Bigos

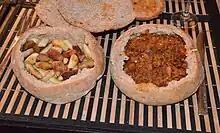
Traditional Polish Bigos with Kopytka as a side dish

According to Polish food historian Maria Dembińska, ' may derive from a medieval dish known in Latin as ', or "mixture". It was made from various vegetables, such as cabbage, chard and onions, that were chopped or shredded, layered inside an earthenware three-legged Dutch oven and braised or baked. A remnant of this old procedure may be found in a ' recipe, in which bacon and cabbage are arranged in layers, from the 19th-century Russian cookbook "A Gift to Young Housewives" by Elena Molokhovets. It is believed this dish was introduced in the region by Sephardic Jews coming from the Portuguese region of Alentejo, replacing ingredients with regional produce. Similar layered dishes of medieval origin also exist in other European cuisines; they include the Italian ' (known in 16th-century Poland under the Polonized name ') and the Alsatian ' (also known as '), made from cabbage, leftover meats and fruits. They are reminiscent of a rustic Polish casserole, known in various regions as ', and other names. It is traditionally made from sliced or diced potatoes, onions, carrots, sausages and bacon arranged in layers inside a cast-iron cauldron greased with lard and lined with cabbage leaves, which is placed in bonfire embers for baking.